Greenwich Village Society for Historic Preservation

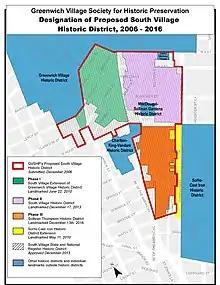
A map of the boundaries for the proposed South Village Historic District.

The following designated historic districts fall within the society's purview, followed by the year in which they were designated in parentheses: